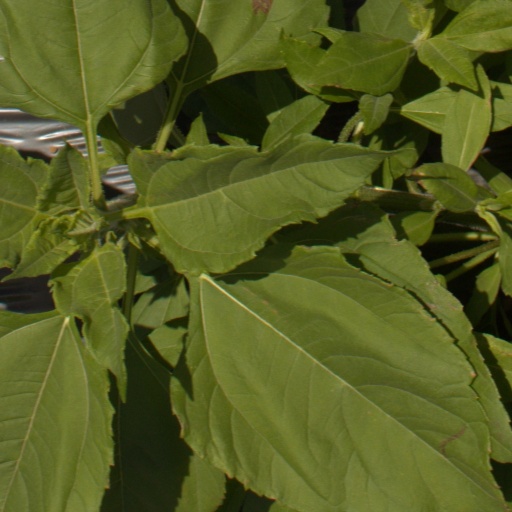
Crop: Jerusalem artichoke